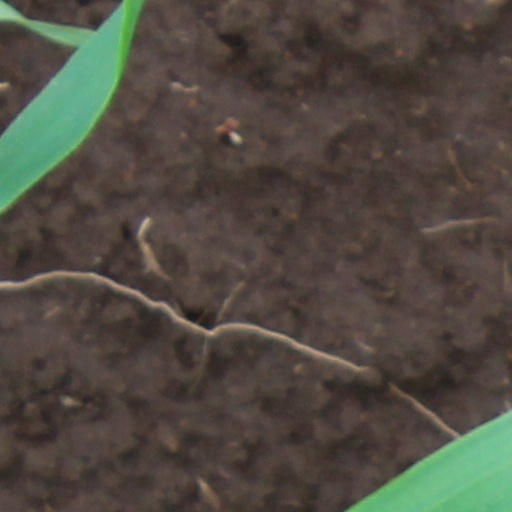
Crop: wheat